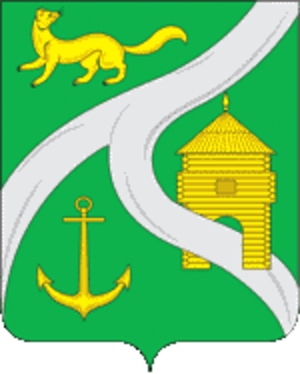
Oust-Kout est une ville de l'oblast d'Irkoutsk, en Russie, et le centre administratif du raïon Ouskoutinski. Sa population s'élevait à 40 783 habitants en 2020.